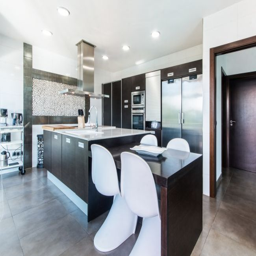
large kitchen with all the necessary equipment